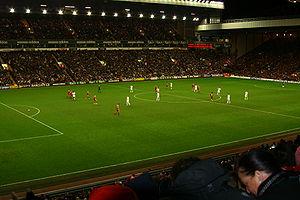
Liverpool est un club de football anglais fondé le 13 aout 1892 et installé dans la ville de Liverpool, dans le nord-ouest de l'Angleterre. Il évolue à Anfield depuis sa création. Ses joueurs s'entraînent à Melwood et sont surnommés les Reds. L'emblème du club est le Liver bird ; son hymne et sa devise, You'll Never Walk Alone, est devenu un chant mondialement connu.